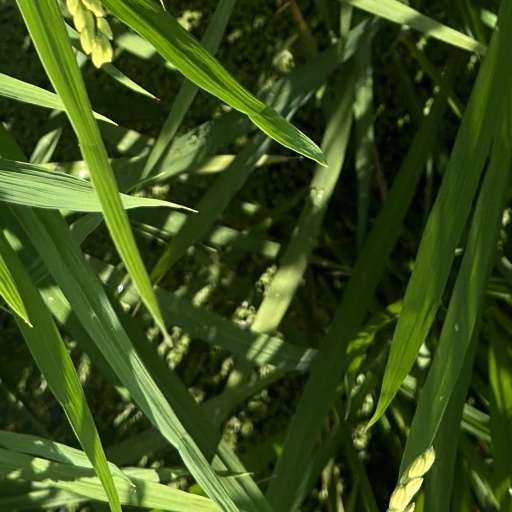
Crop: rice